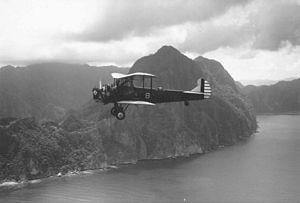
Le Keystone B-4 est un bombardier biplan construit pour l'United States Army Air Corps dans les années 1930.